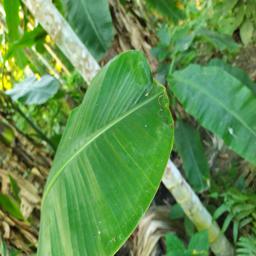
Label: YELLOW SIGATOKA